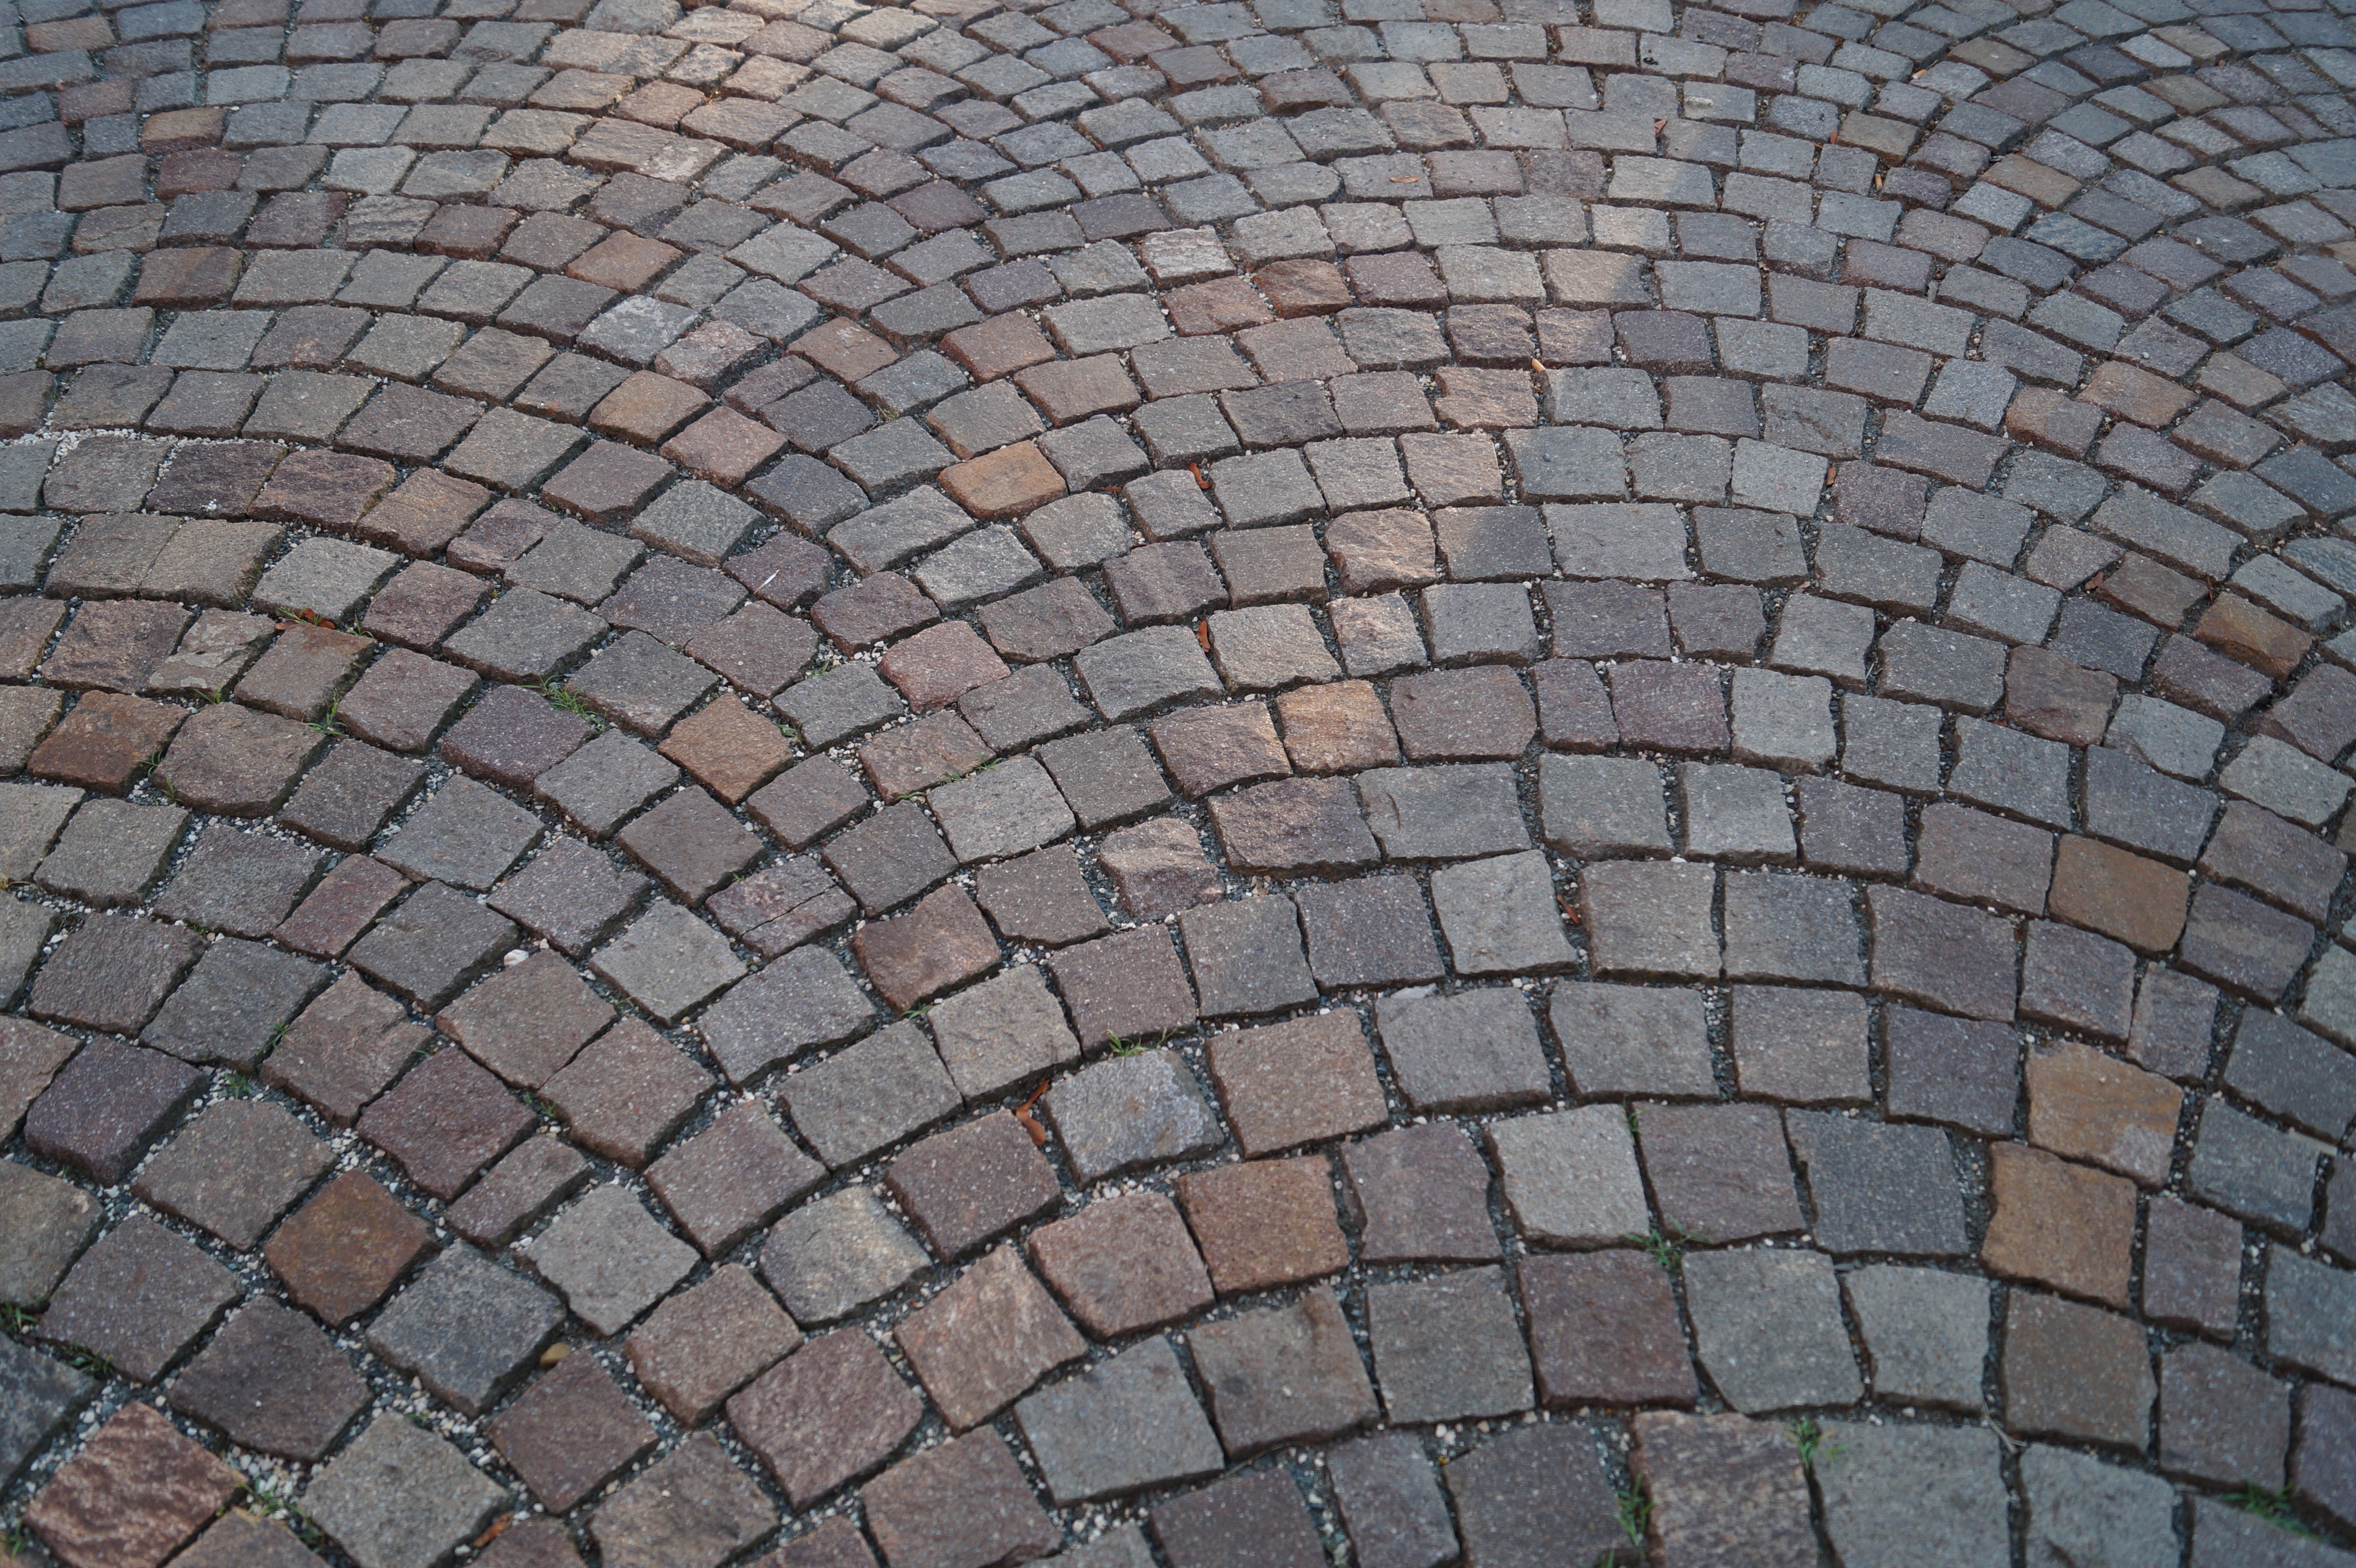
structure, floor, cobblestone, wall, asphalt, pavement, walkway, soil, brick, material, circle, art, background, brickwork, cobblestones, backgrounds, paving stones, paved, flooring, steinig, road surface, outdoor structure